List of villages in Gower

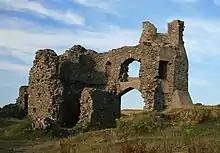
Pennard Castle, on the Gower Peninsula, South Wales

Oxwich is in the far south of Gower. Attractions include the Oxwich Burrows, the Tudor Oxwich Castle, Penrice Castle and Oxwich Bay.